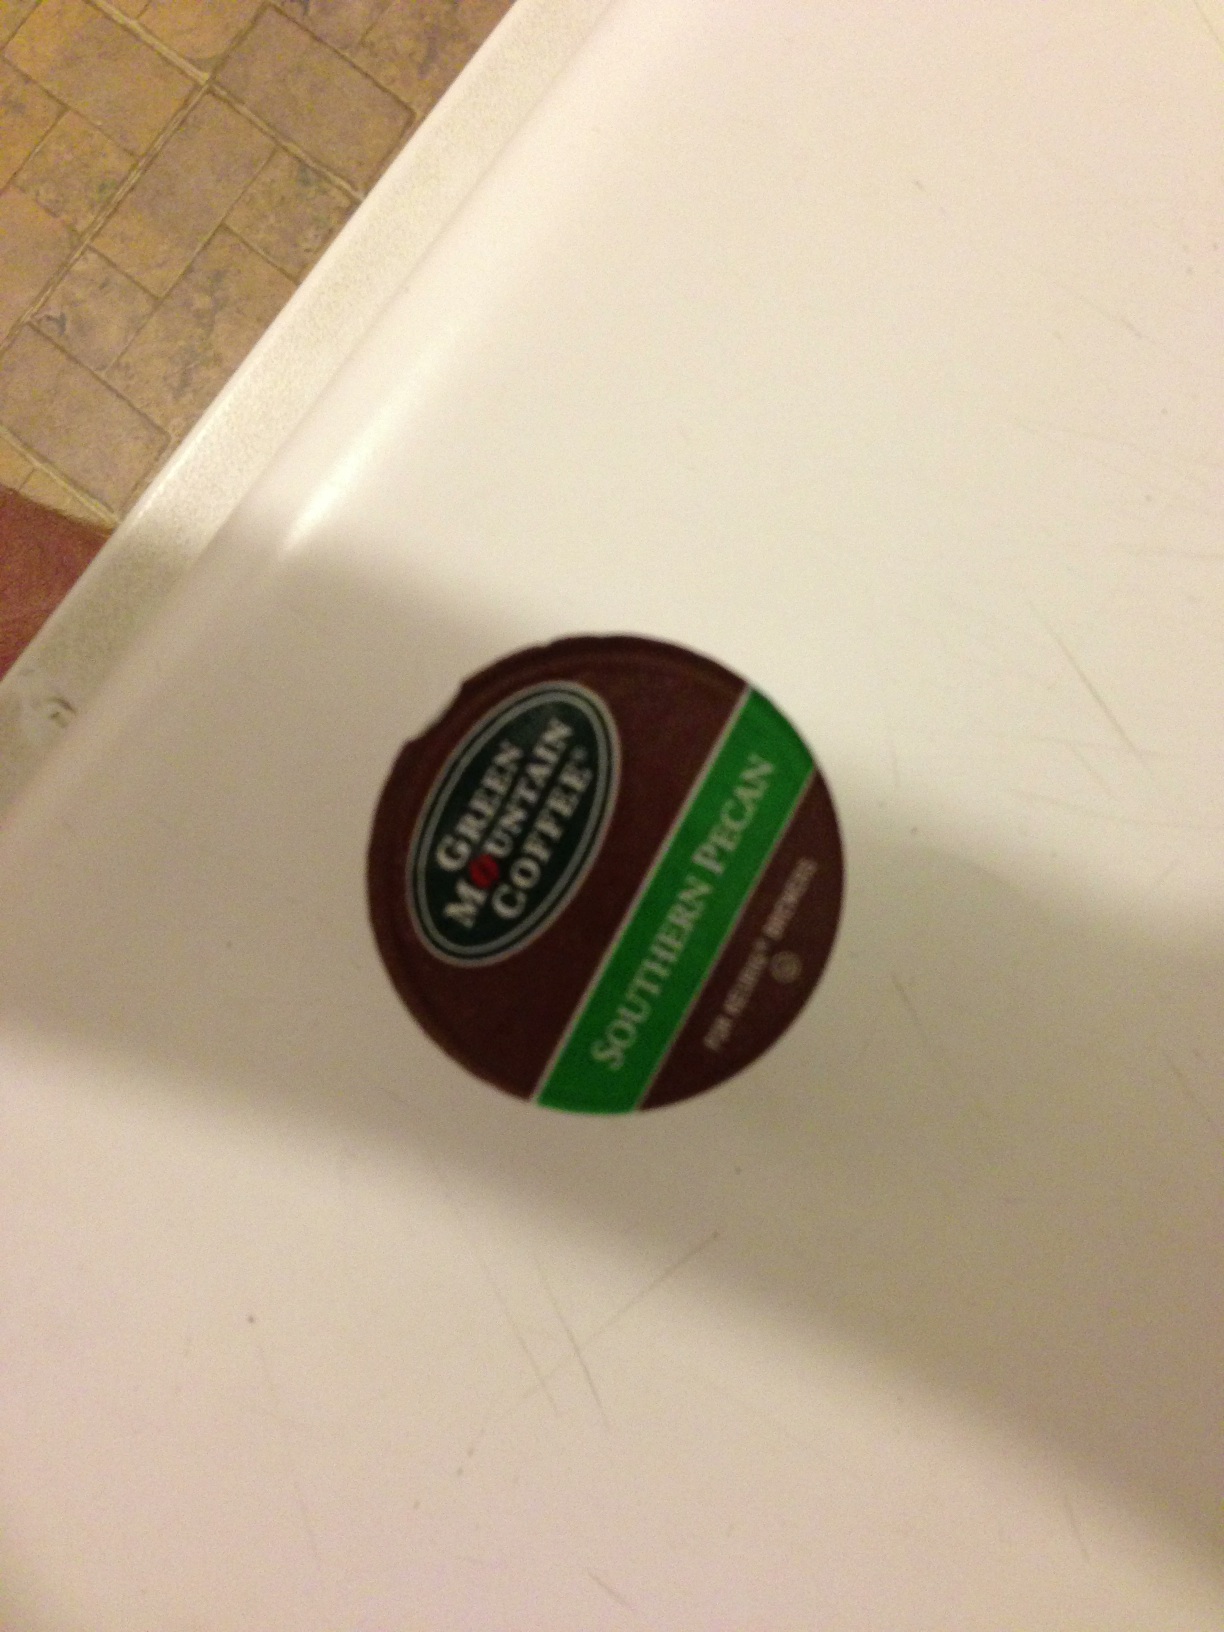Question: Is the southern pecan or hazelnut coffee?
Answer: southern pecan